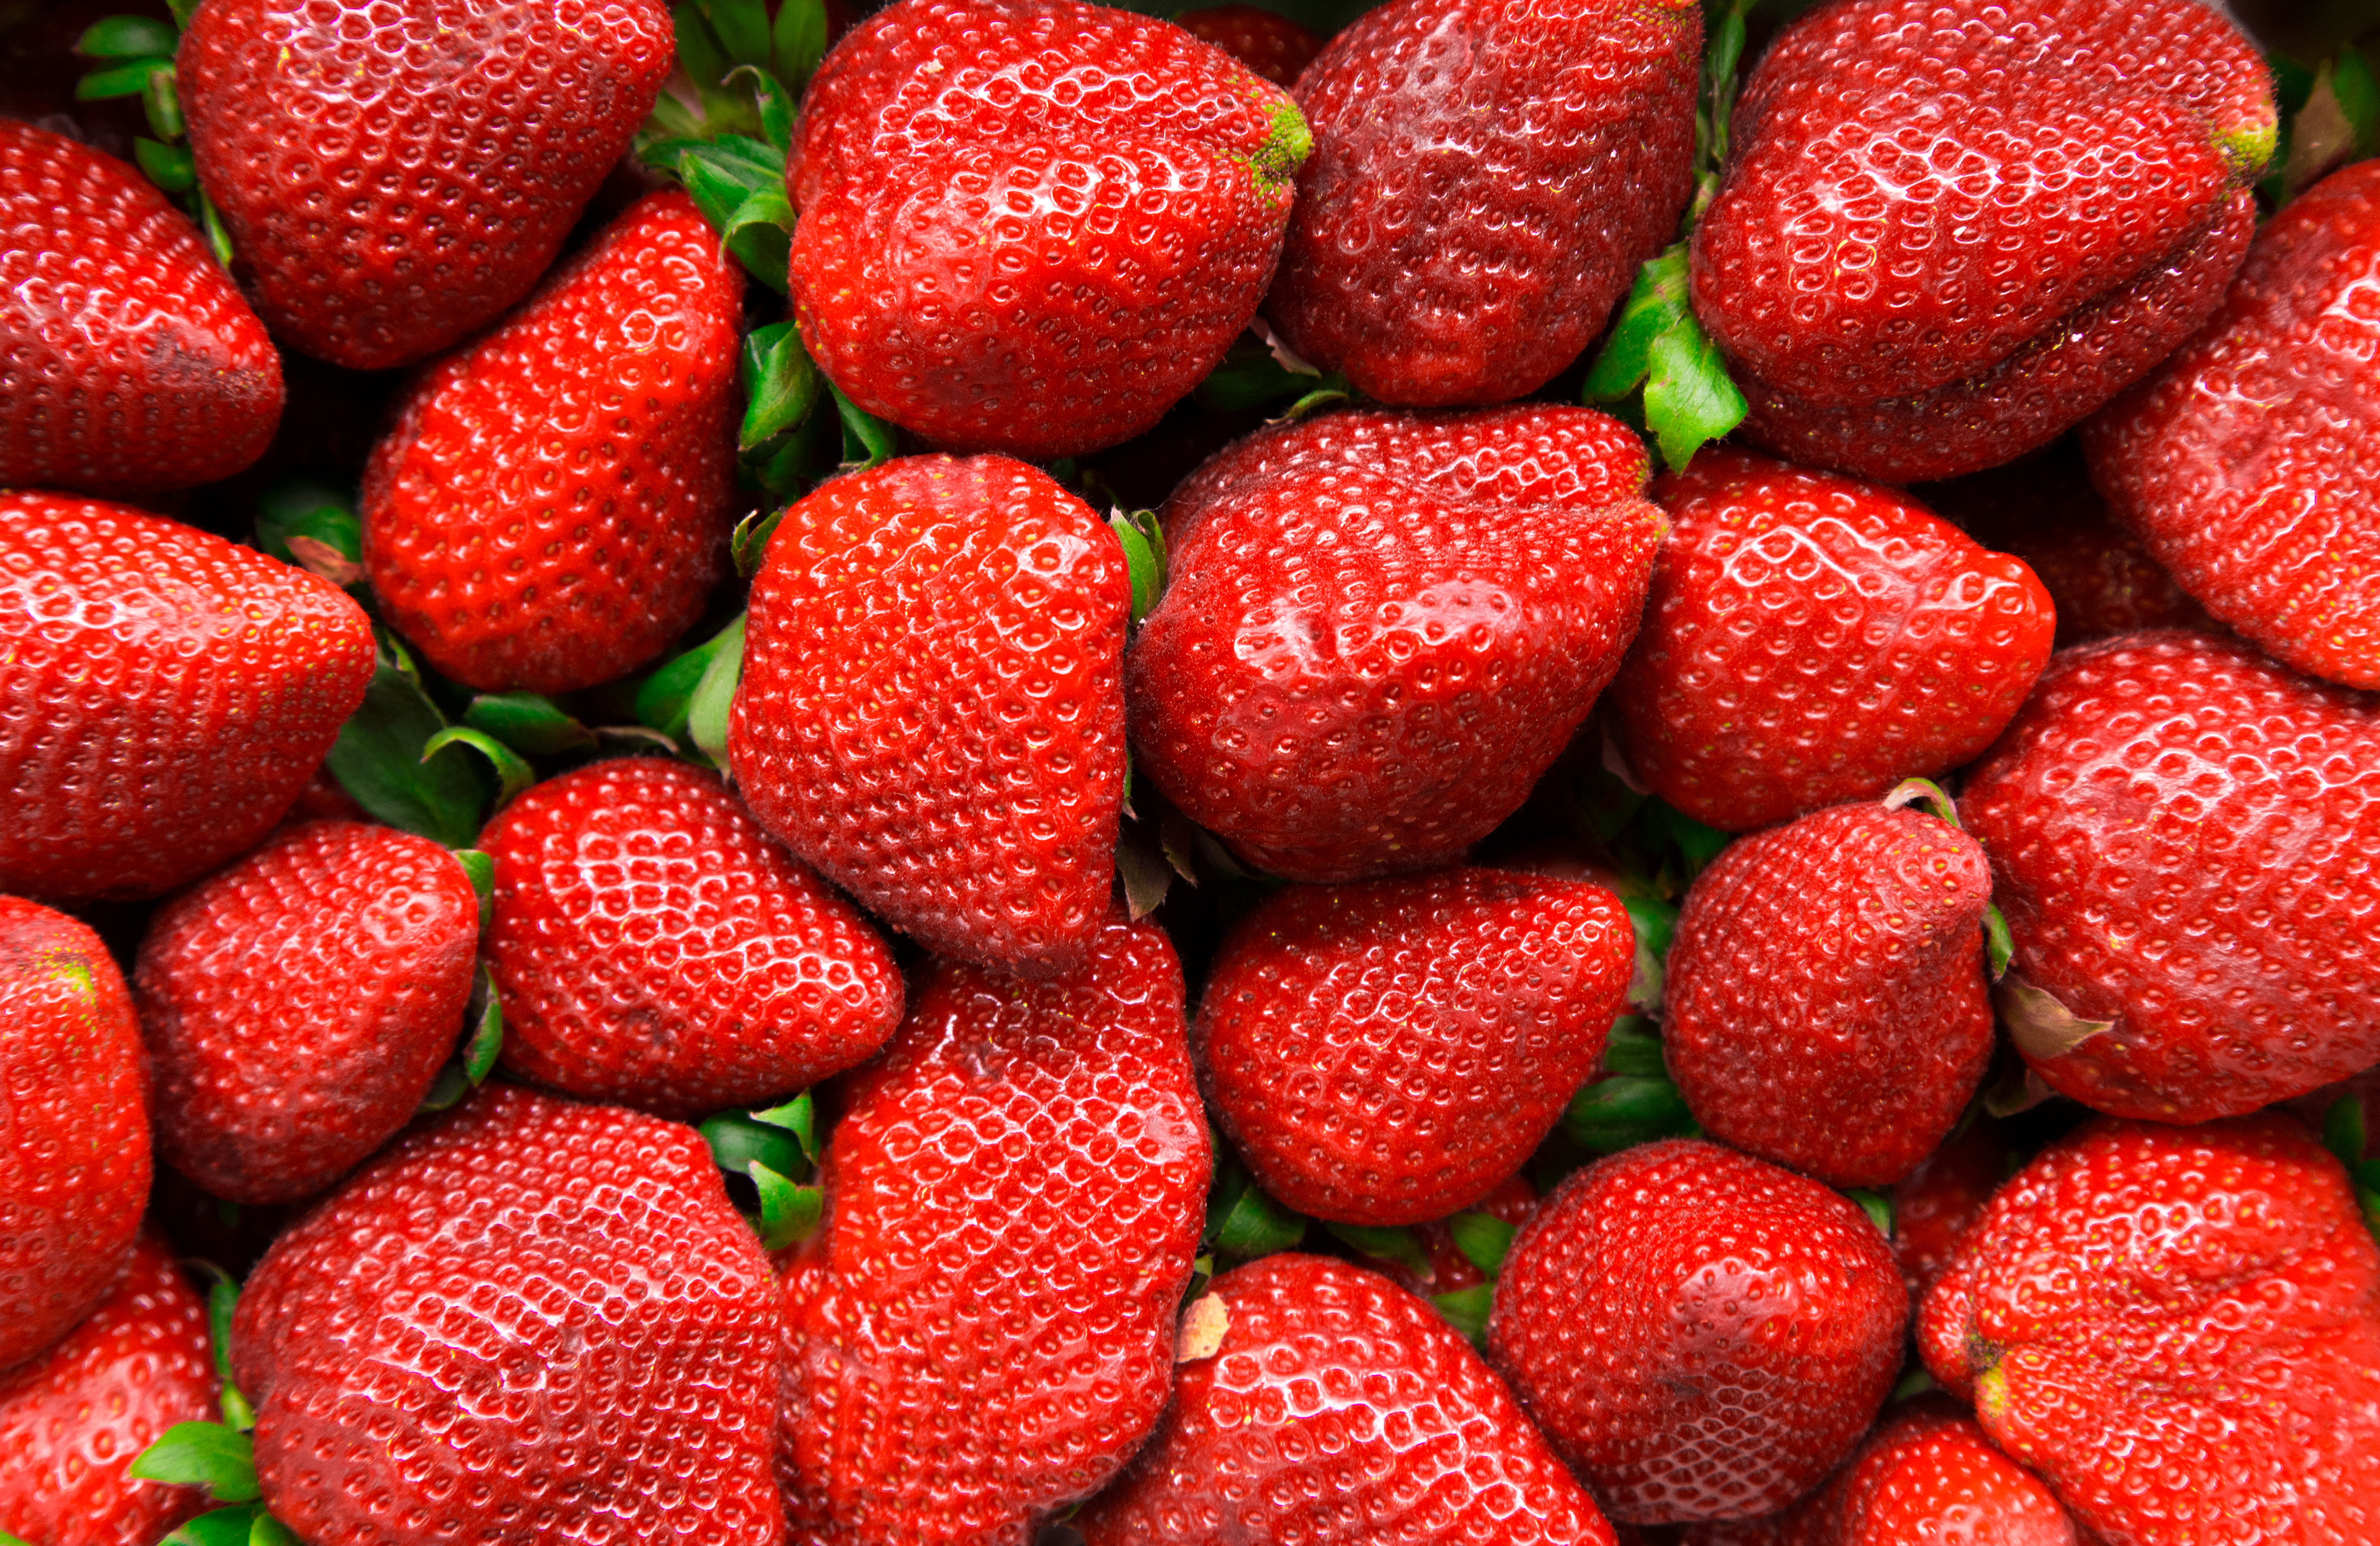
texture, image, photo, pattern, colorful, vintage, grungy, quarreler, artistic, template, geometric, music, carrots, carrot, parchment, berry, berries, thunder, welcome, health, vegetable, sexy, veggies, fruit, fruits, natural foods, strawberry, strawberries, food, frutti di bosco, local food, accessory fruit, seedless fruit, plant, Superfruit, superfood, produce, sweetness, alpine strawberry